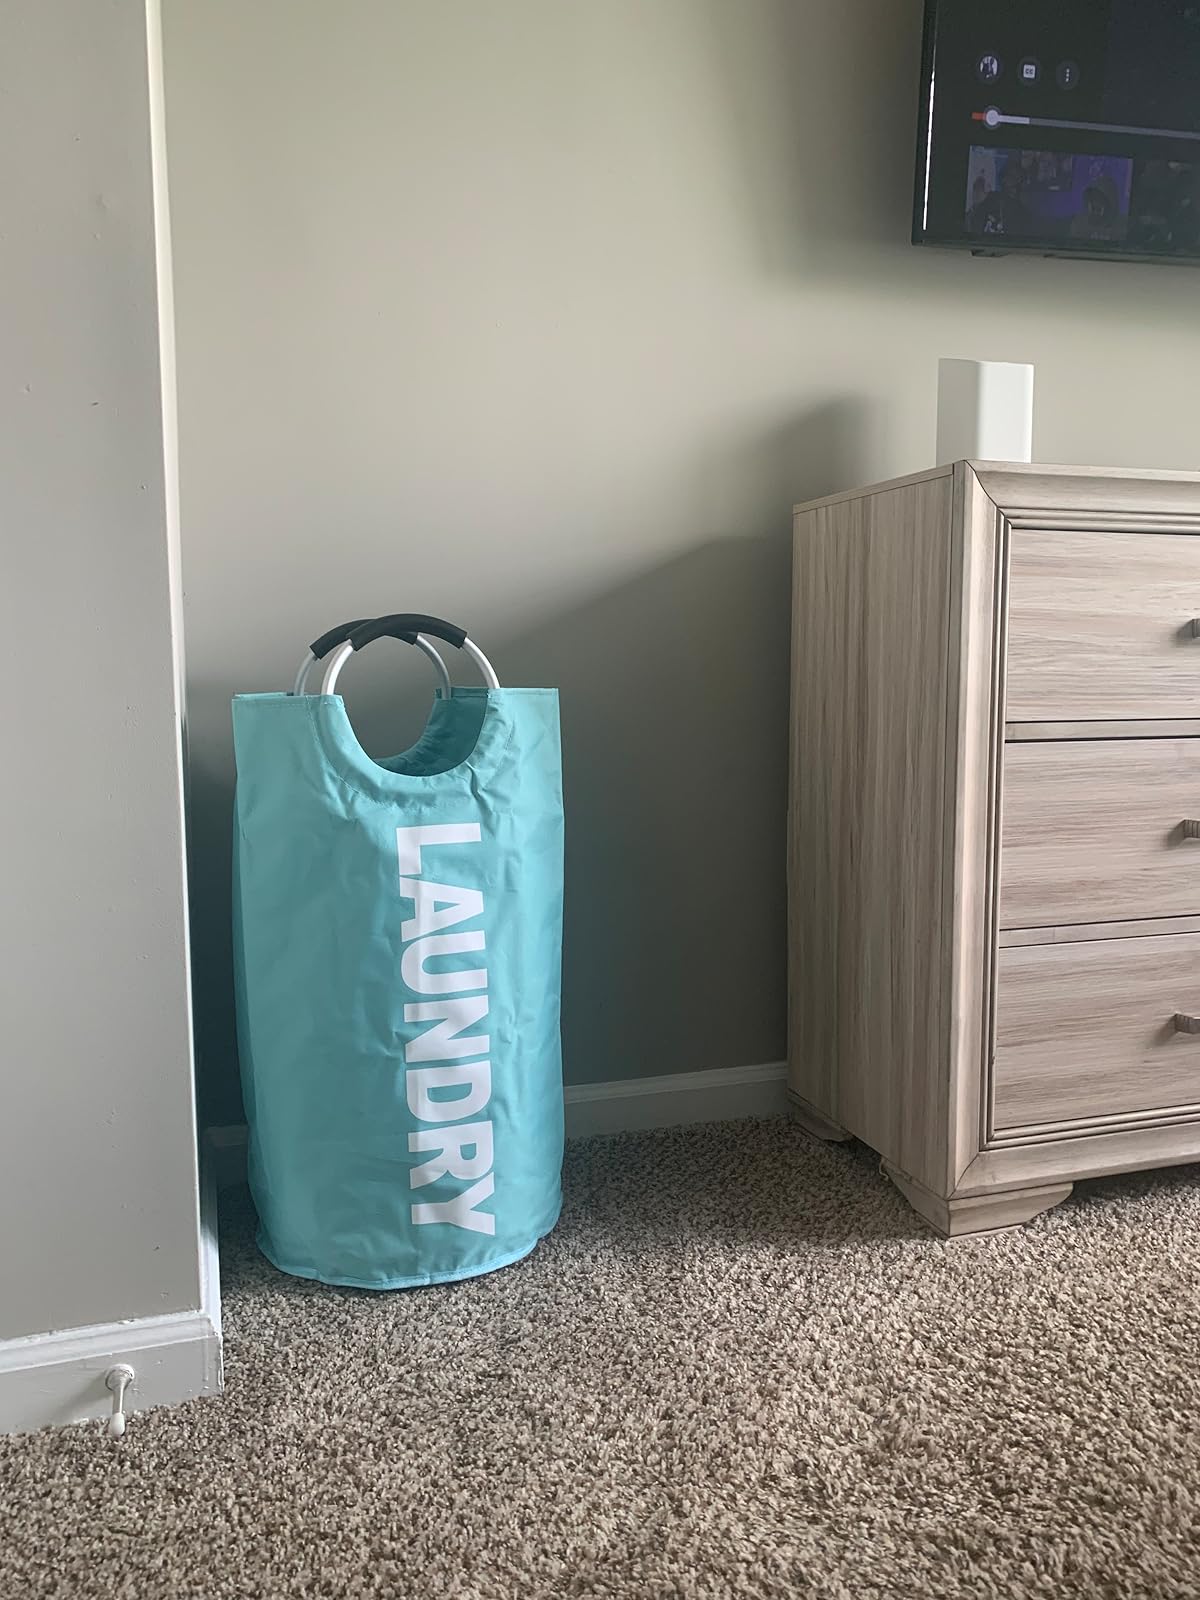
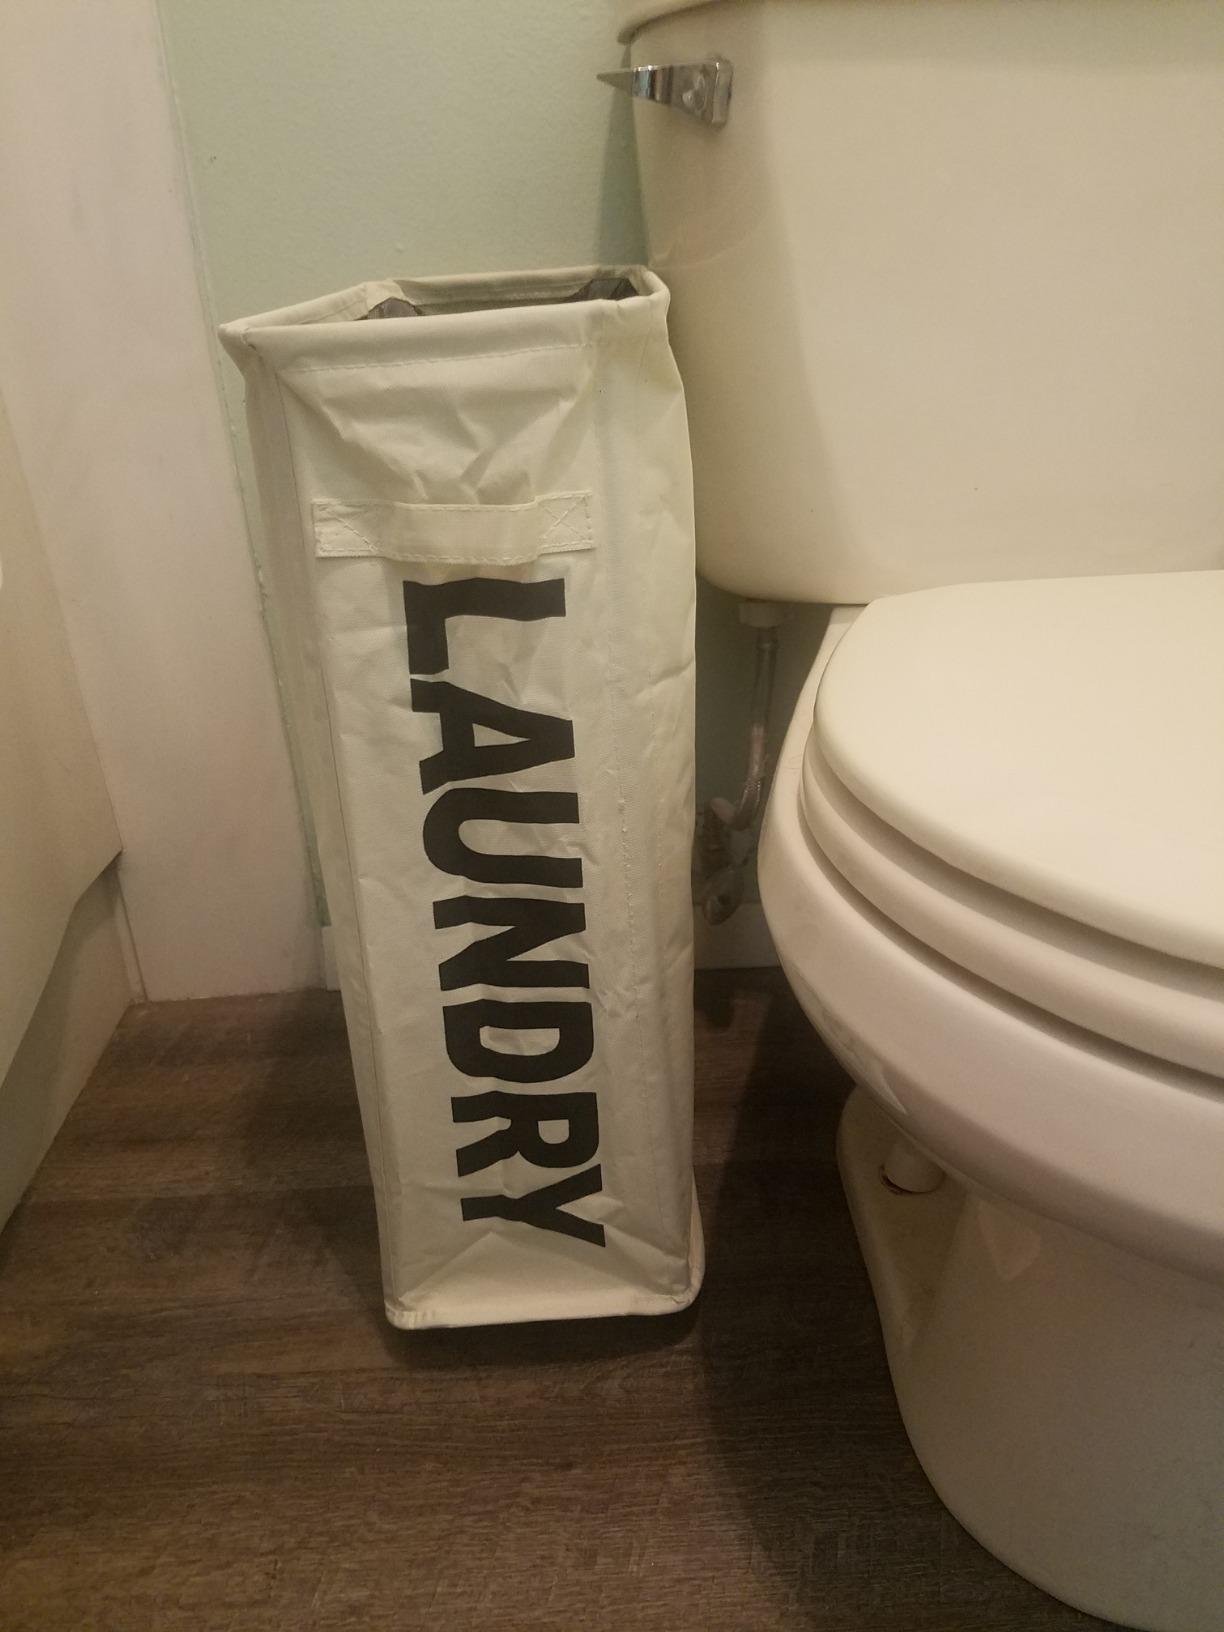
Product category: items_hamper
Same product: no